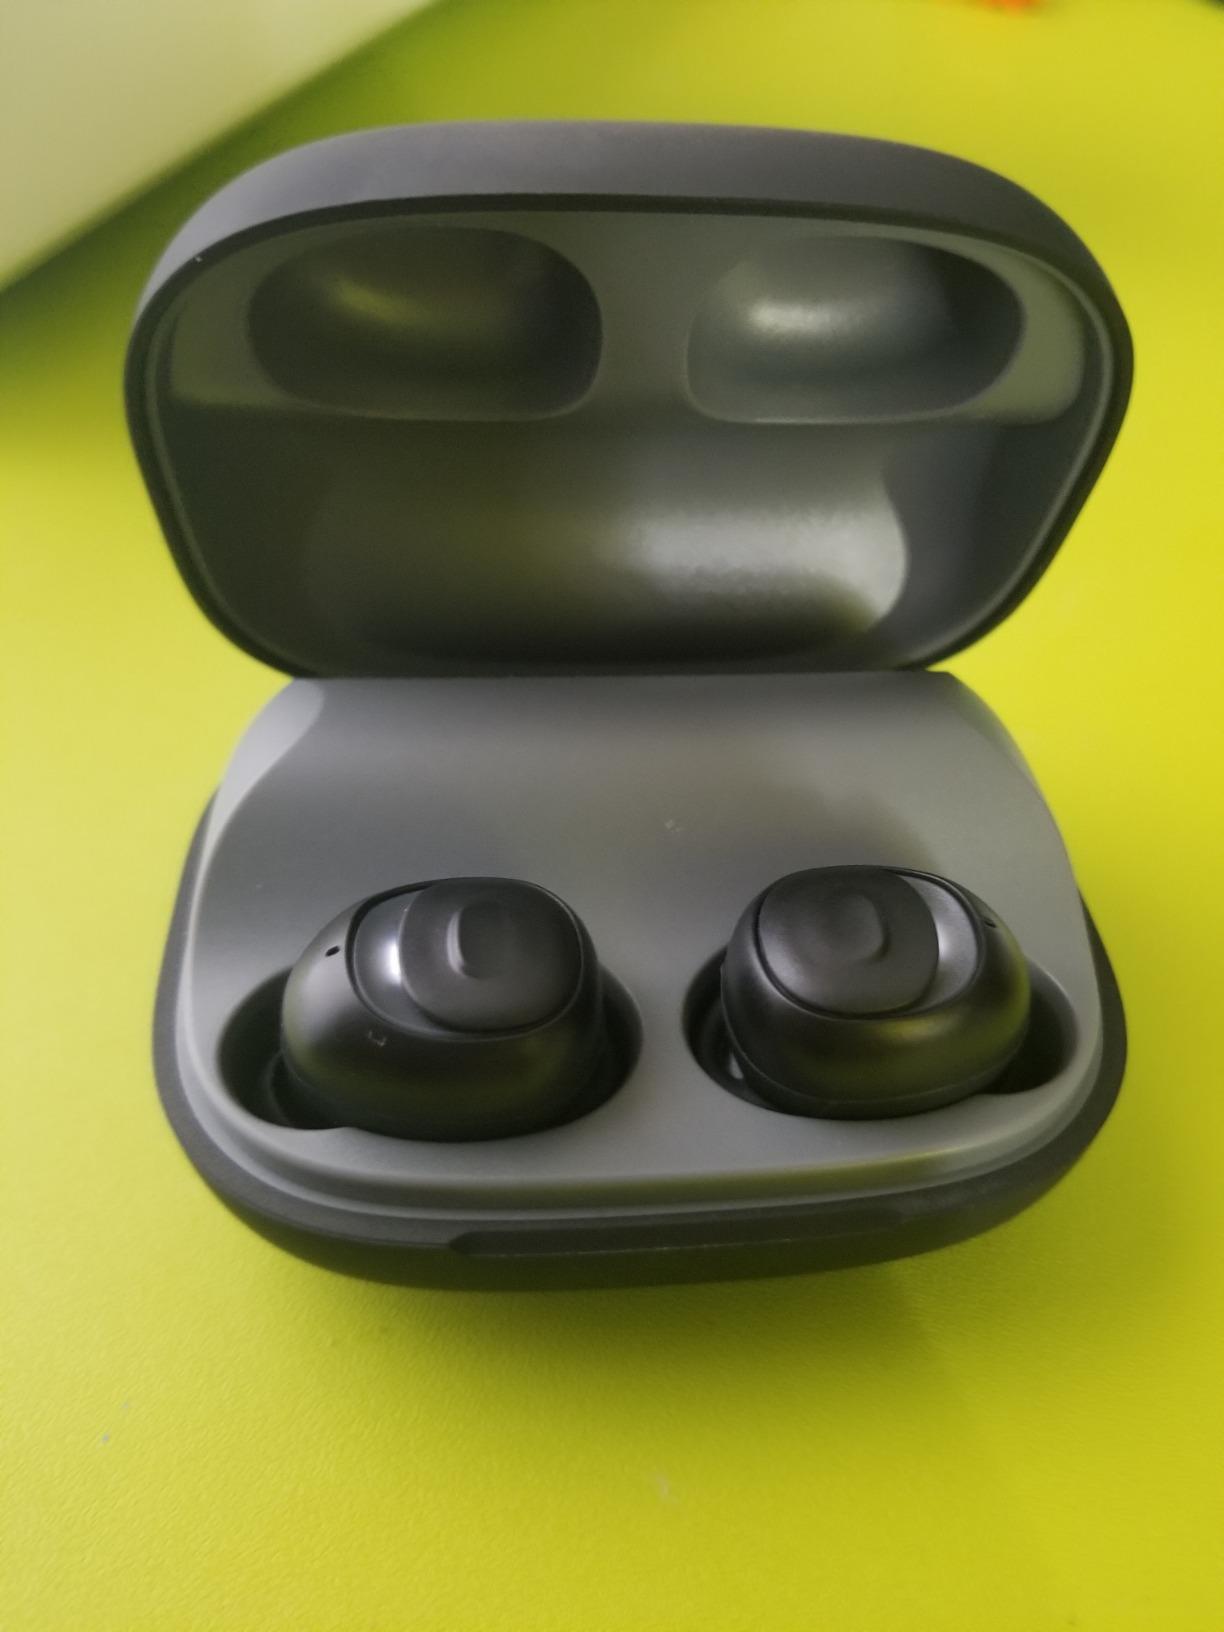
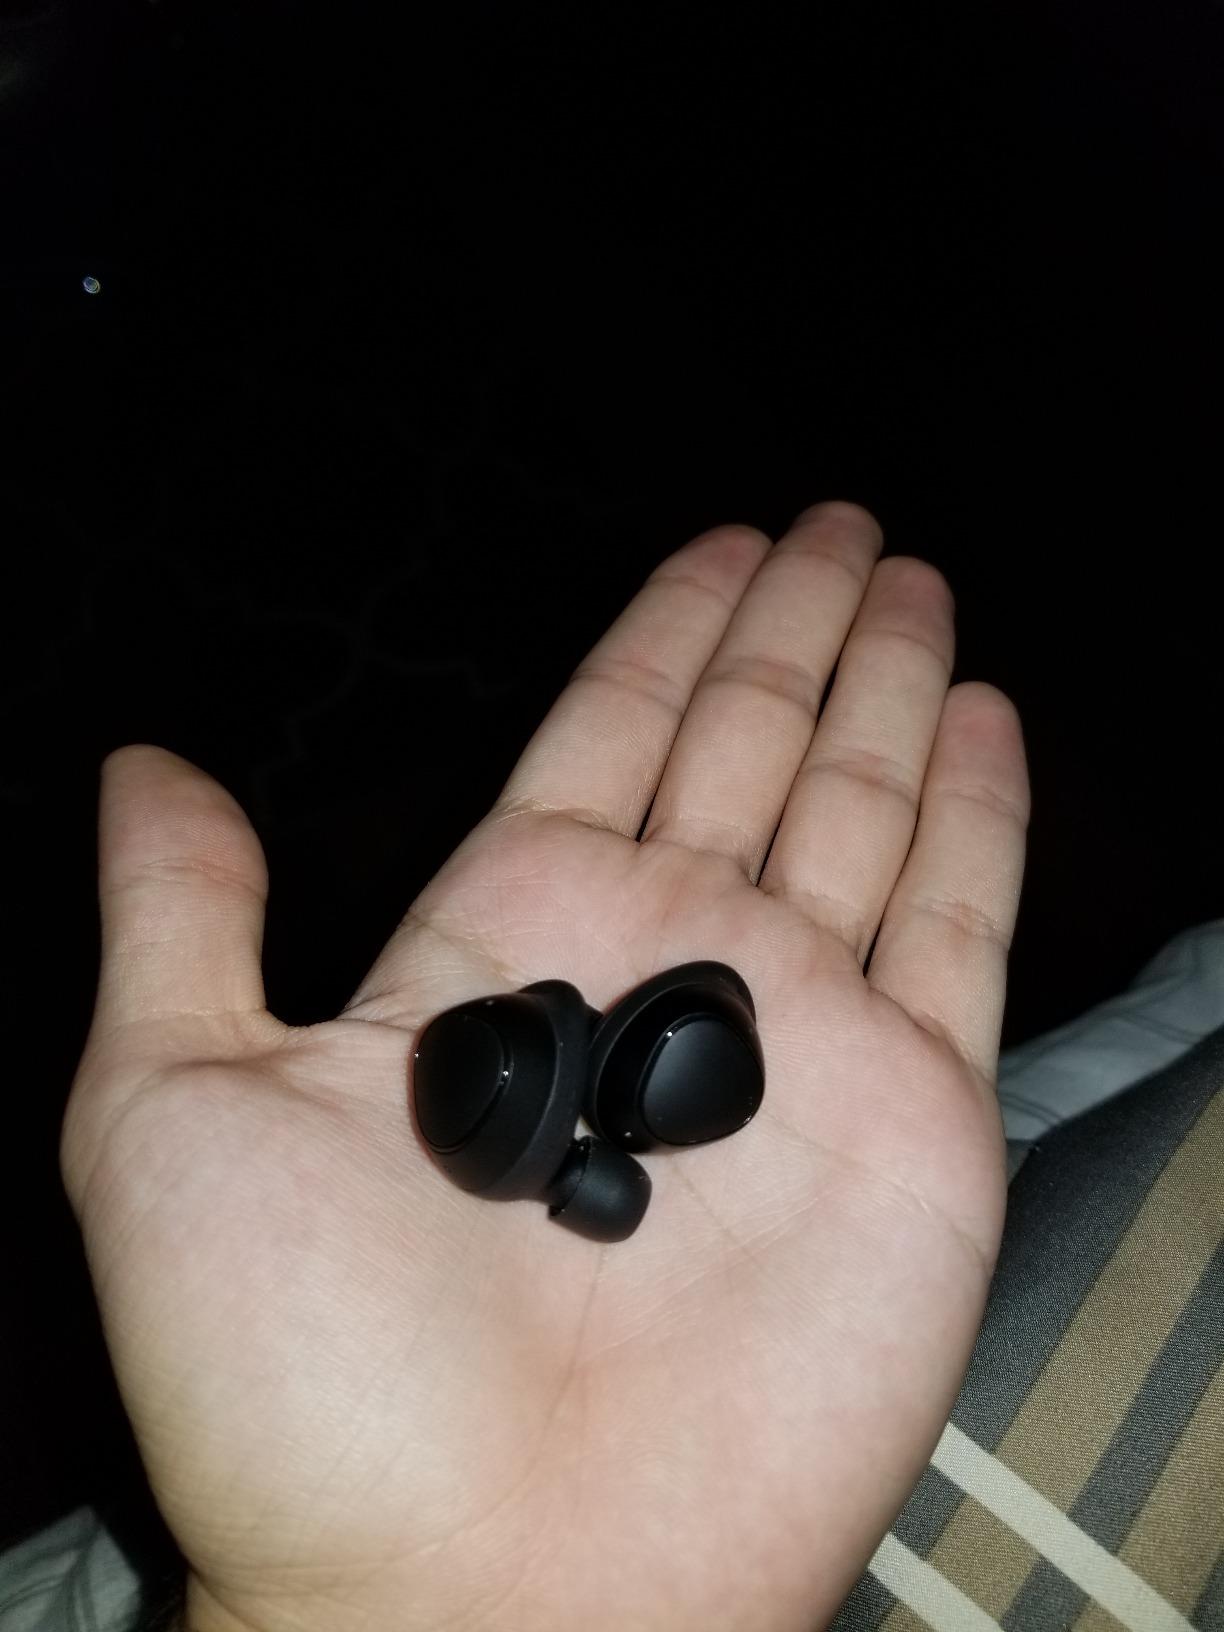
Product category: earbuds
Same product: no